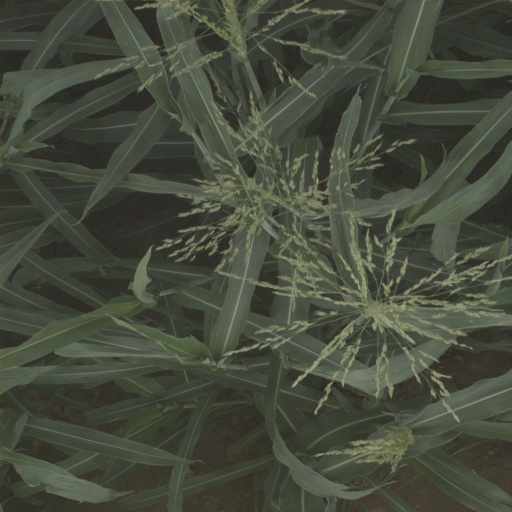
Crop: sorghum